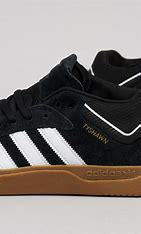
Brand: Adidas
Model: Tyshawn